Le Versoud

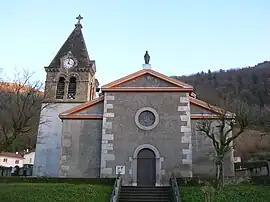
The church of Le Versoud

Le Versoud is a commune in the Isère department in the Auvergne-Rhône-Alpes region in southeastern France. It is part of the Grenoble urban unit (agglomeration).